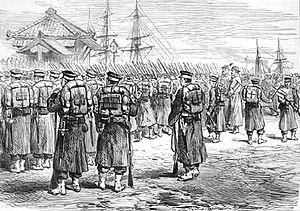
La présence des armes à feu au Japon couvre une période allant du XIIIᵉ siècle à nos jours. Malgré un développement intense, avec une fabrication locale forte au cours du XVIᵉ siècle, le Japon a presque totalement ignoré les armes à feu dans le cadre d'une politique de désarmement forcé, retournant à l'utilisation du sabre pendant les 250 années qui ont suivi, aidée par la politique d'isolement. L'utilisation des armes à feu au Japon a repris après 1854 avec le début des relations avec l'Occident et les conflits incessants de cette période.